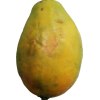
Label: papaya